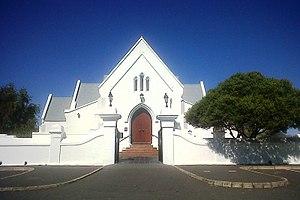
Durbanville est une commune résidentielle située dans la banlieue nord de la métropole du Cap, en Afrique du Sud.